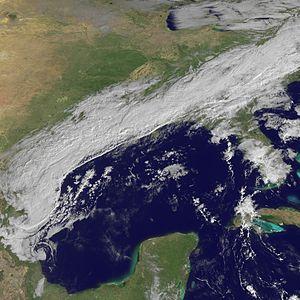
Nuages au-dessus des États-Unis.